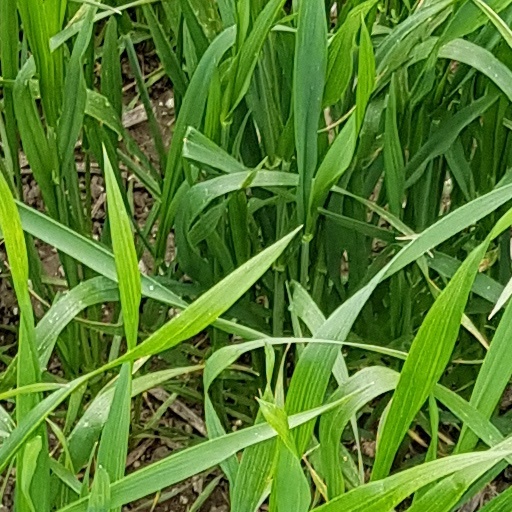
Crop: wheat